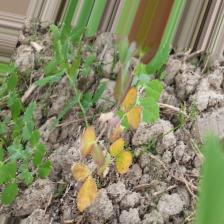
Label: Ascochyta blight